Jim Colletto

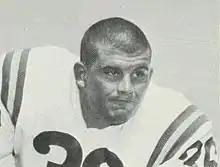
Colletto from 1965 UCLA yearbook

Jim Colletto (born October 4, 1944) is a former American football player and coach. He attended Monterey High School (1958–1962) where he was an all conference baseball and football player and starter on the varsity basketball team. At UCLA Colletto was all conference in baseball and football; where he led the team in rushing as a sophomore and as a senior defensive end was captain of the UCLA team that beat Michigan State in the 1966 Rose Bowl.